Carrigafoyle, Wellington

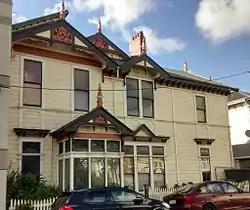

Carrigafoyle (meaning "on a rock overlooking water") is a historic building in Wellington, New Zealand.